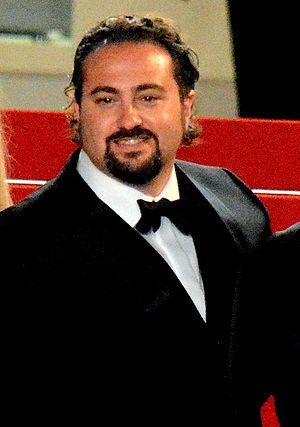
Jonathan Jakubowicz à la présentation de ""Hands of Stone"" au festival de Cannes"
Jonathan Jakubowicz, né le 29 janvier 1978 à Caracas, est un réalisateur et scénariste vénézuélien.